Charles Bradlaugh

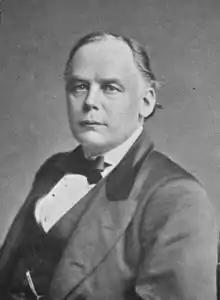

Charles Bradlaugh (26 September 1833 – 30 January 1891) was an English political activist and atheist. He founded the National Secular Society in 1866, 15 years after George Holyoake had coined the term "secularism" in 1851.